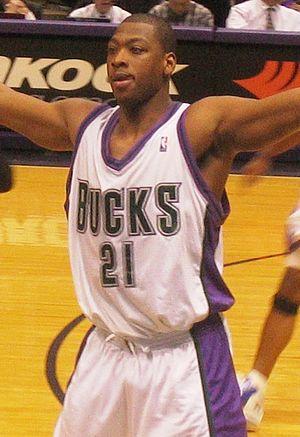
Bobby Simmons est un joueur de basket-ball américain.